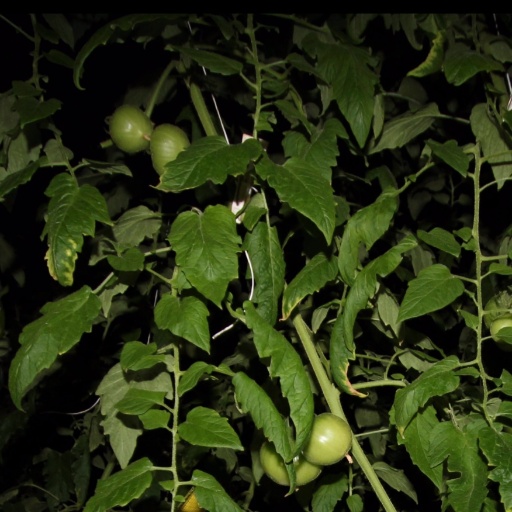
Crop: tomato